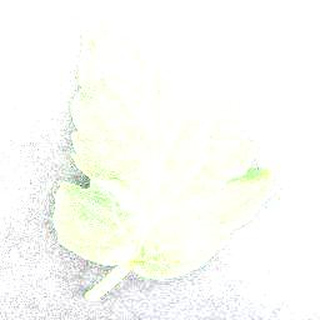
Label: healthy_tomato